Wilhelmine Ring (Berlin)

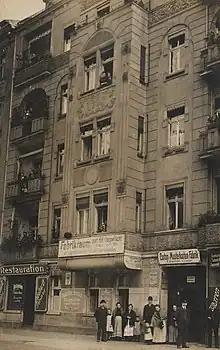
Typical Wilhelmine Ring building with shops on the ground floor and apartments in the upper storeys, from a postcard featuring Wedding around 1900

The Wilhelmine Ring comprises large parts of the Berlin subdistricts Wedding, Gesundbrunnen, Prenzlauer Berg, Friedrichshain, Kreuzberg, Neukölln, Schöneberg, Tiergarten, Moabit and Charlottenburg. It arose primarily in the still undeveloped area between the Berlin Customs Wall, which was removed in the 1860s, and a railway line constructed between 1867 and 1877 to encircle the city.